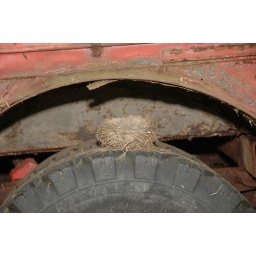
Old Chevy tow truck in woods is now a large bird house